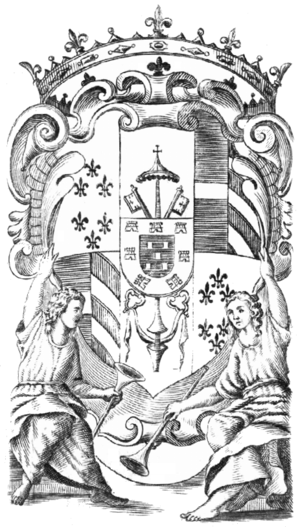
Andrea Adolfati est un compositeur italien, connu notamment pour ses opera seria. Du point de vue des conventions et du style, ses compositions sont proches de celle de son professeur Baldassare Galuppi. Bien que ses compositions suivent le goût de l'époque, il compose au moins deux pièces utilisant des rythmes inusités à l'époque en 5/4 et 7/4.